Stacy Martin

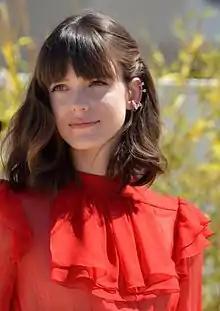
Martin in 2017

Stacy Martin (born 20 March 1990) is a French actress. Her breakthrough role was playing Joe as a young woman in Lars von Trier's 2013 drama-film "Nymphomaniac". She is a frequent collaborator with Brady Corbet, having appeared in his films "The Childhood of a Leader" (2015), "Vox Lux" (2018), and "The Brutalist" (2024). Her other credits include "All the Money in the World" (2017), "Amanda" (2018), "The Evening Hour" (2020), "Lovers" (2020), and "The Serpent" (2021).